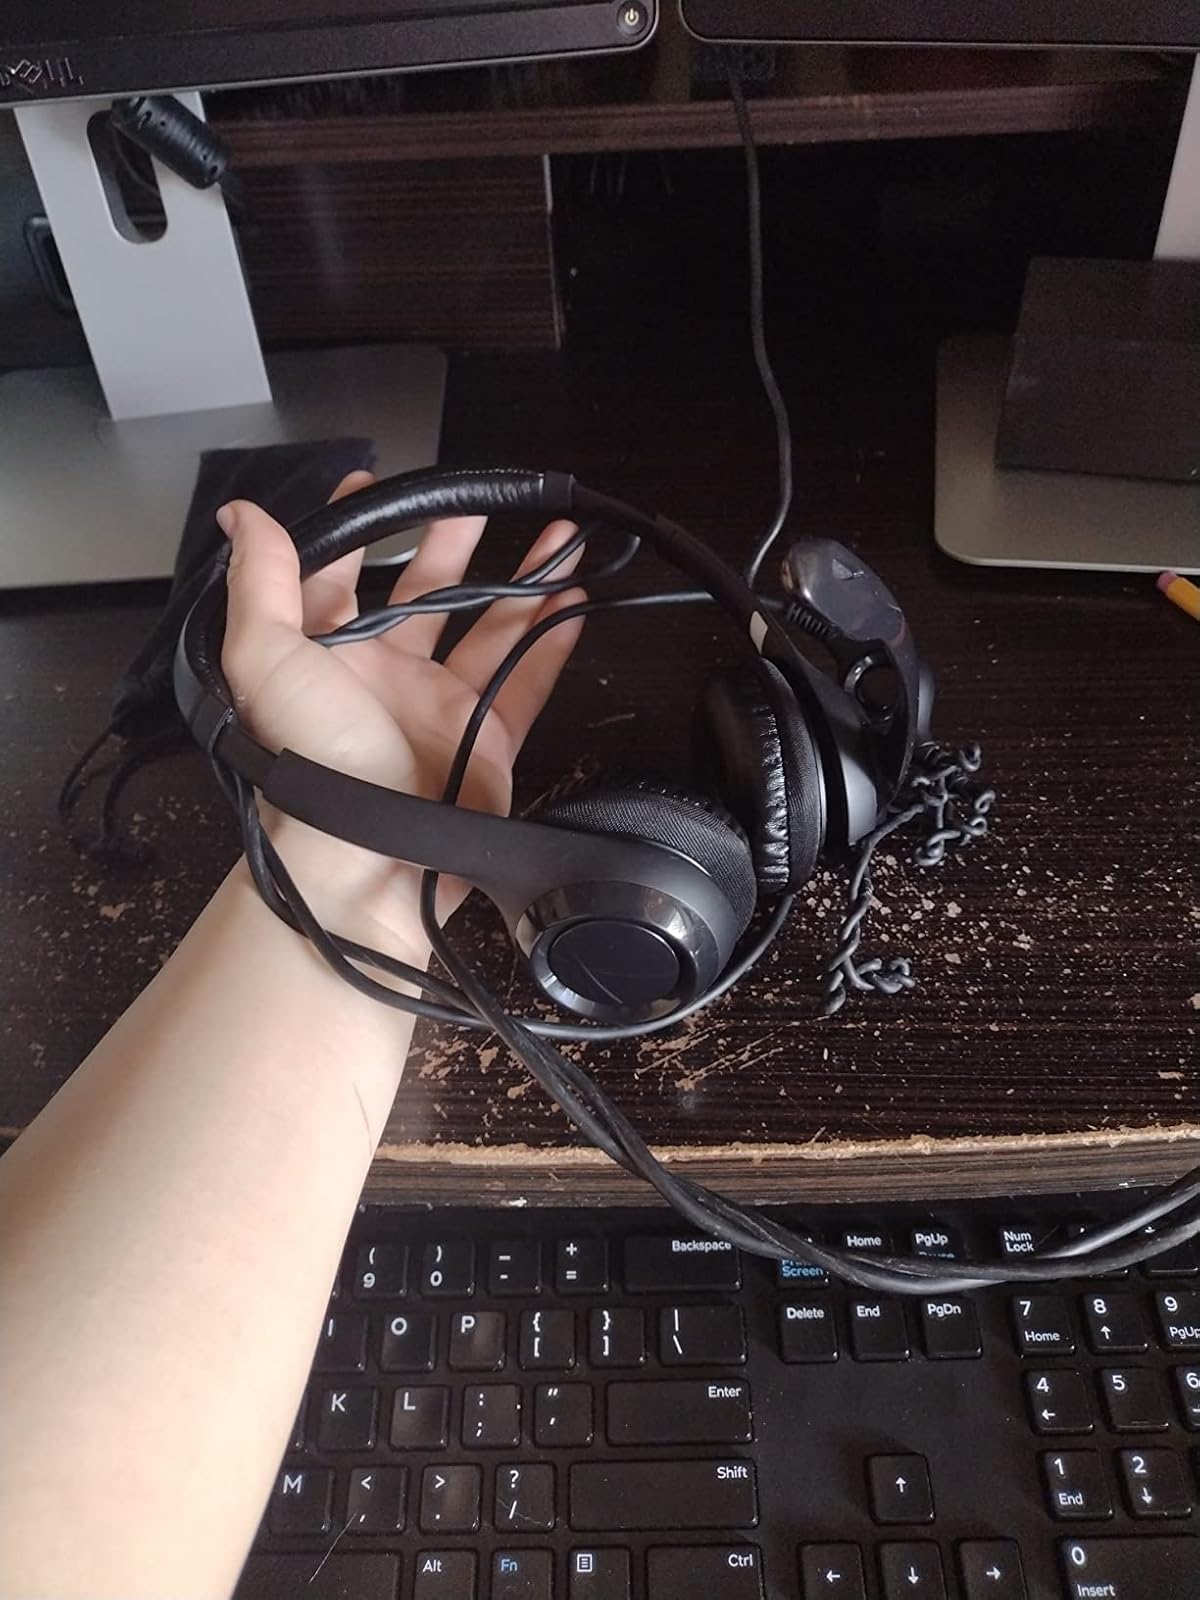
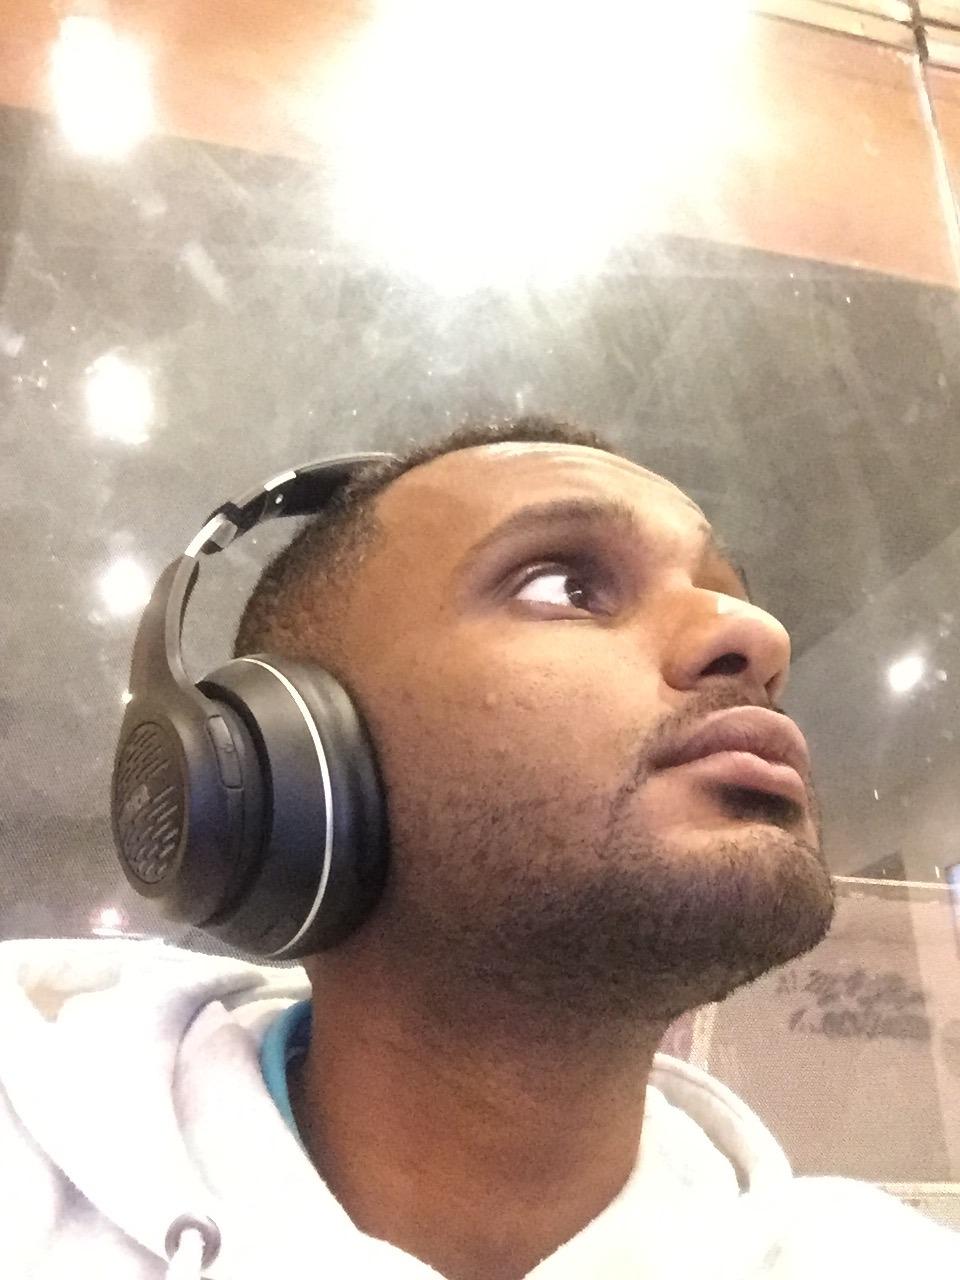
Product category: headphones
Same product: no